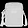
Label: Bag